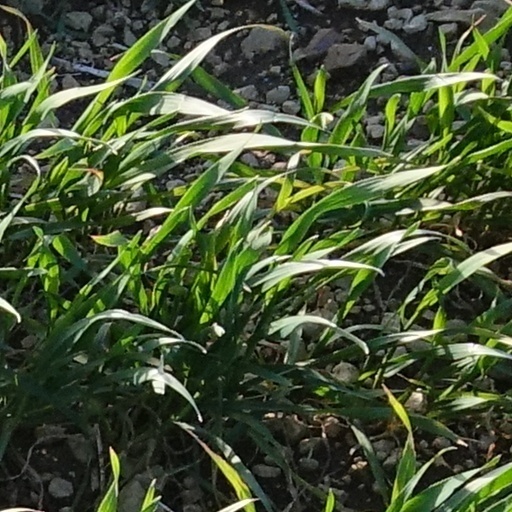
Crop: wheat